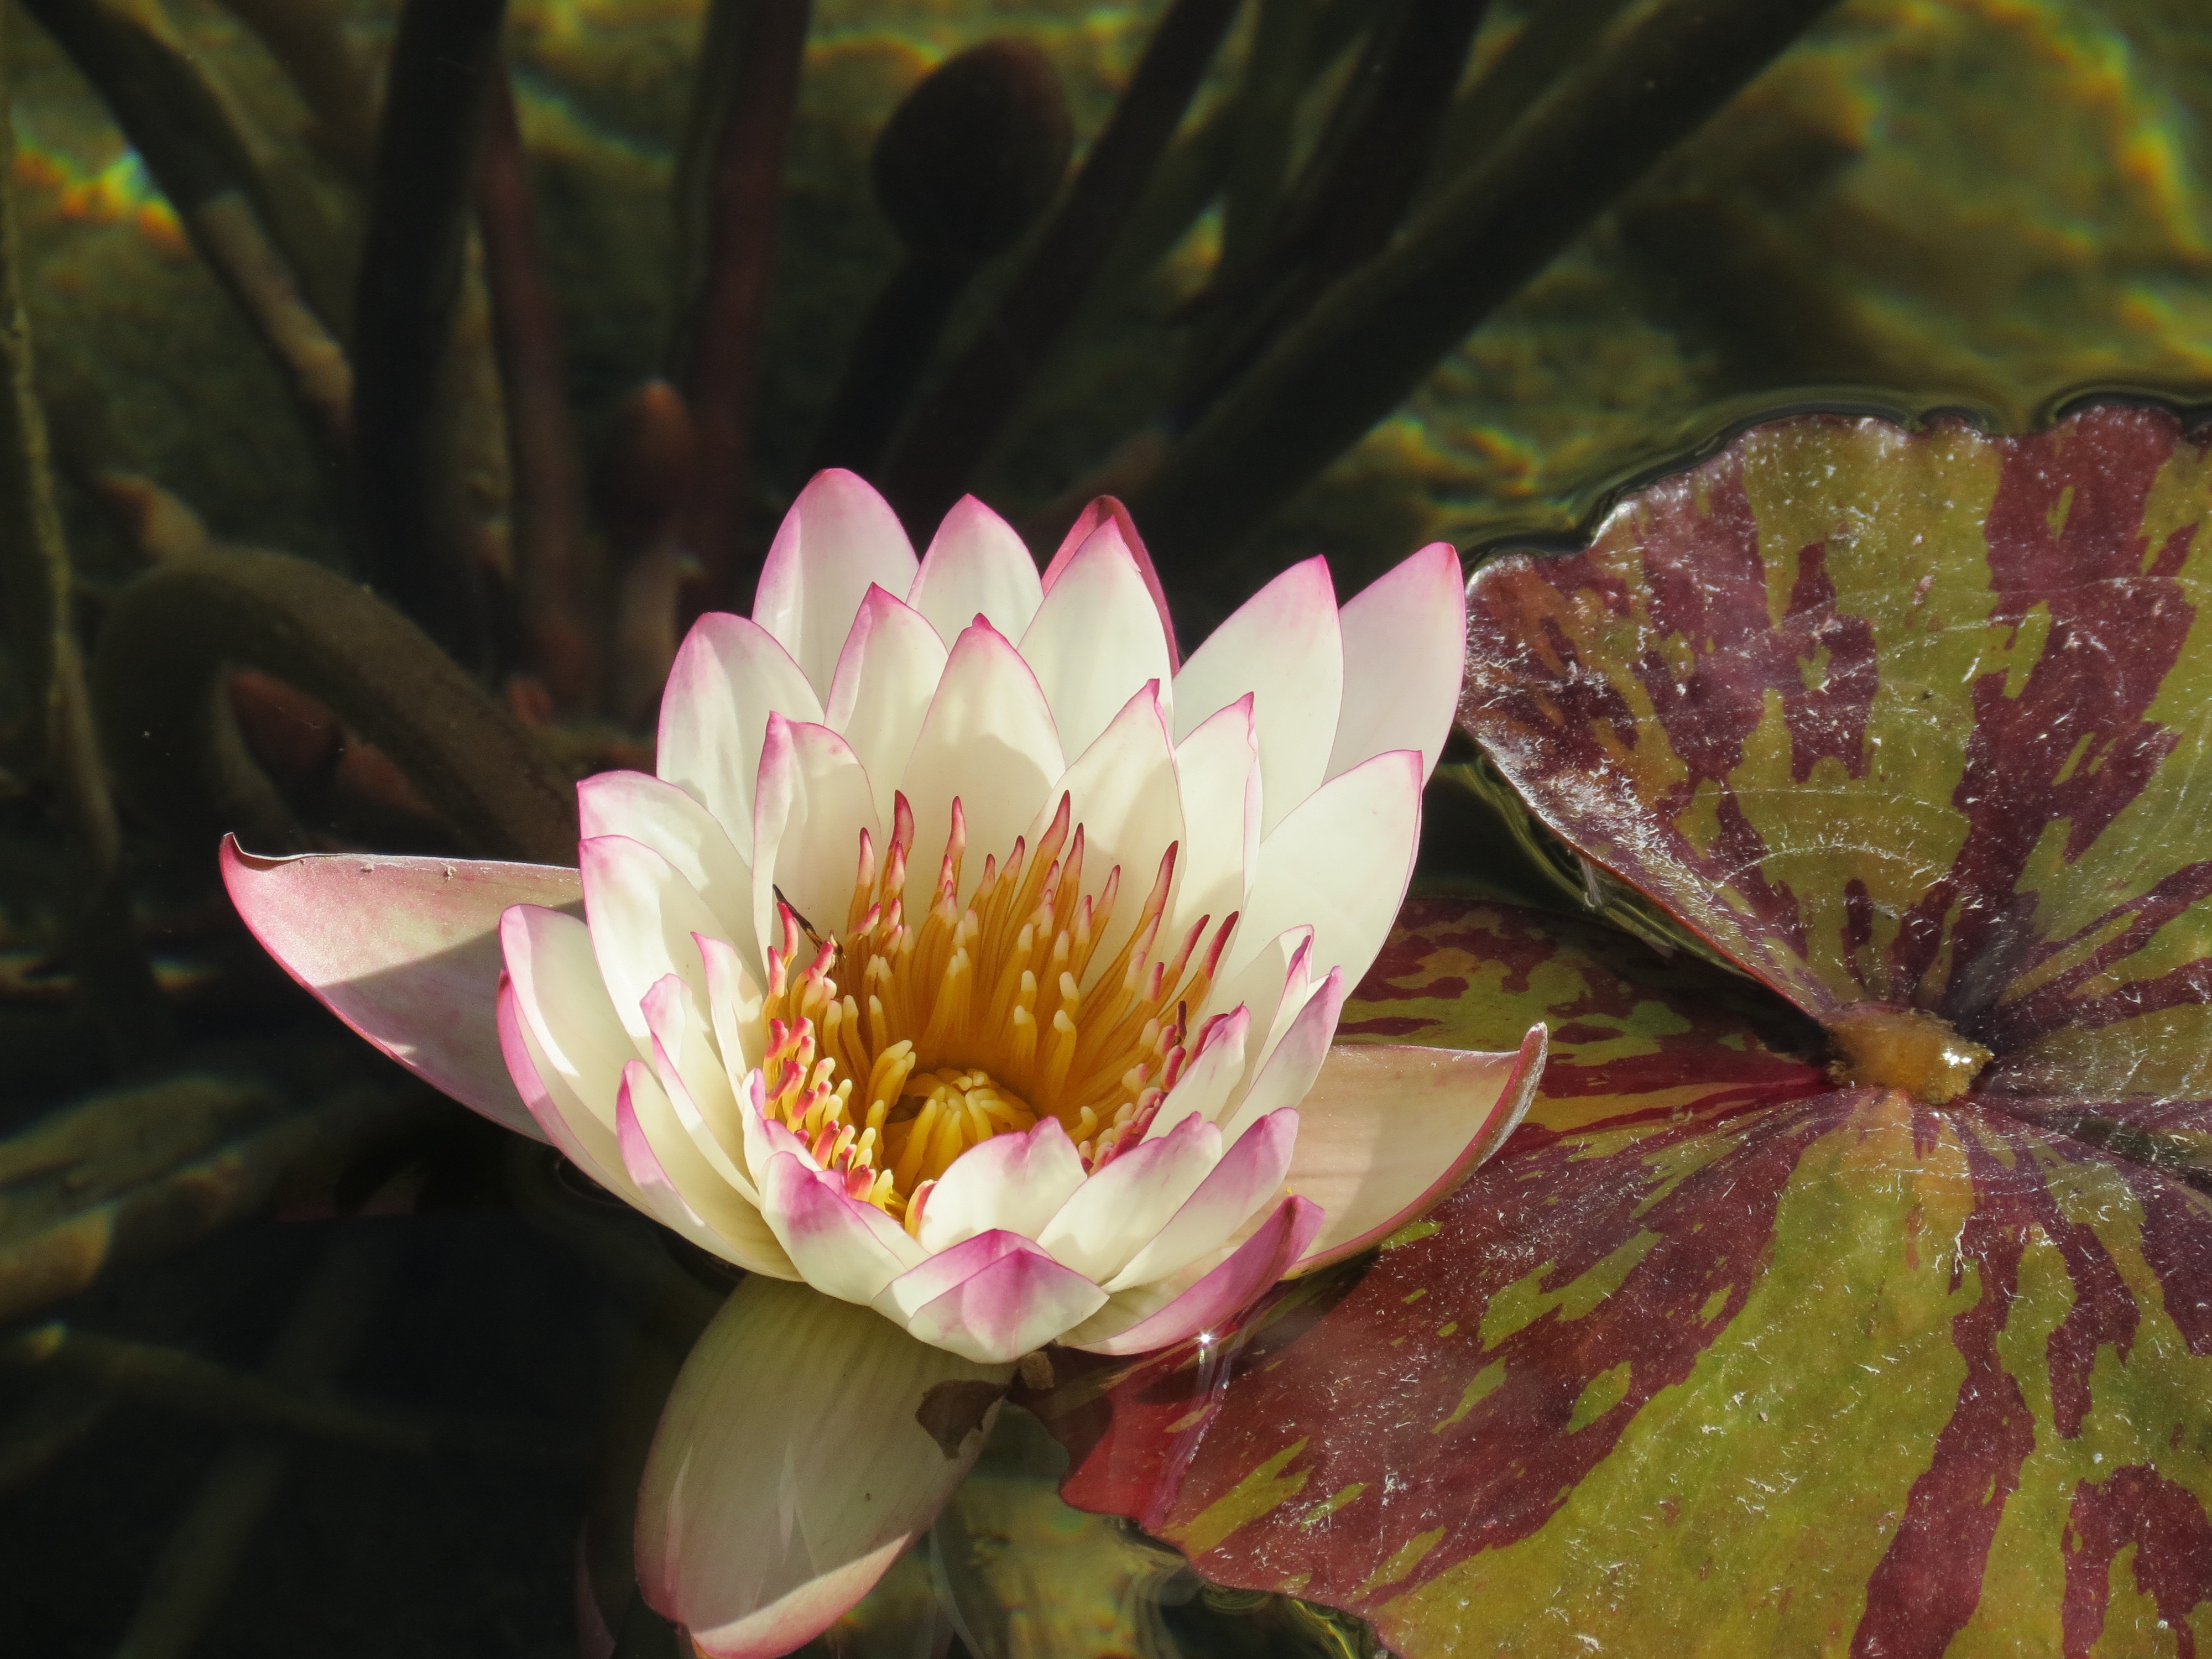
nature, blossom, plant, leaf, flower, petal, botany, aquatic plant, flora, wildflower, close up, macro photography, flowering plant, land plant, proteales